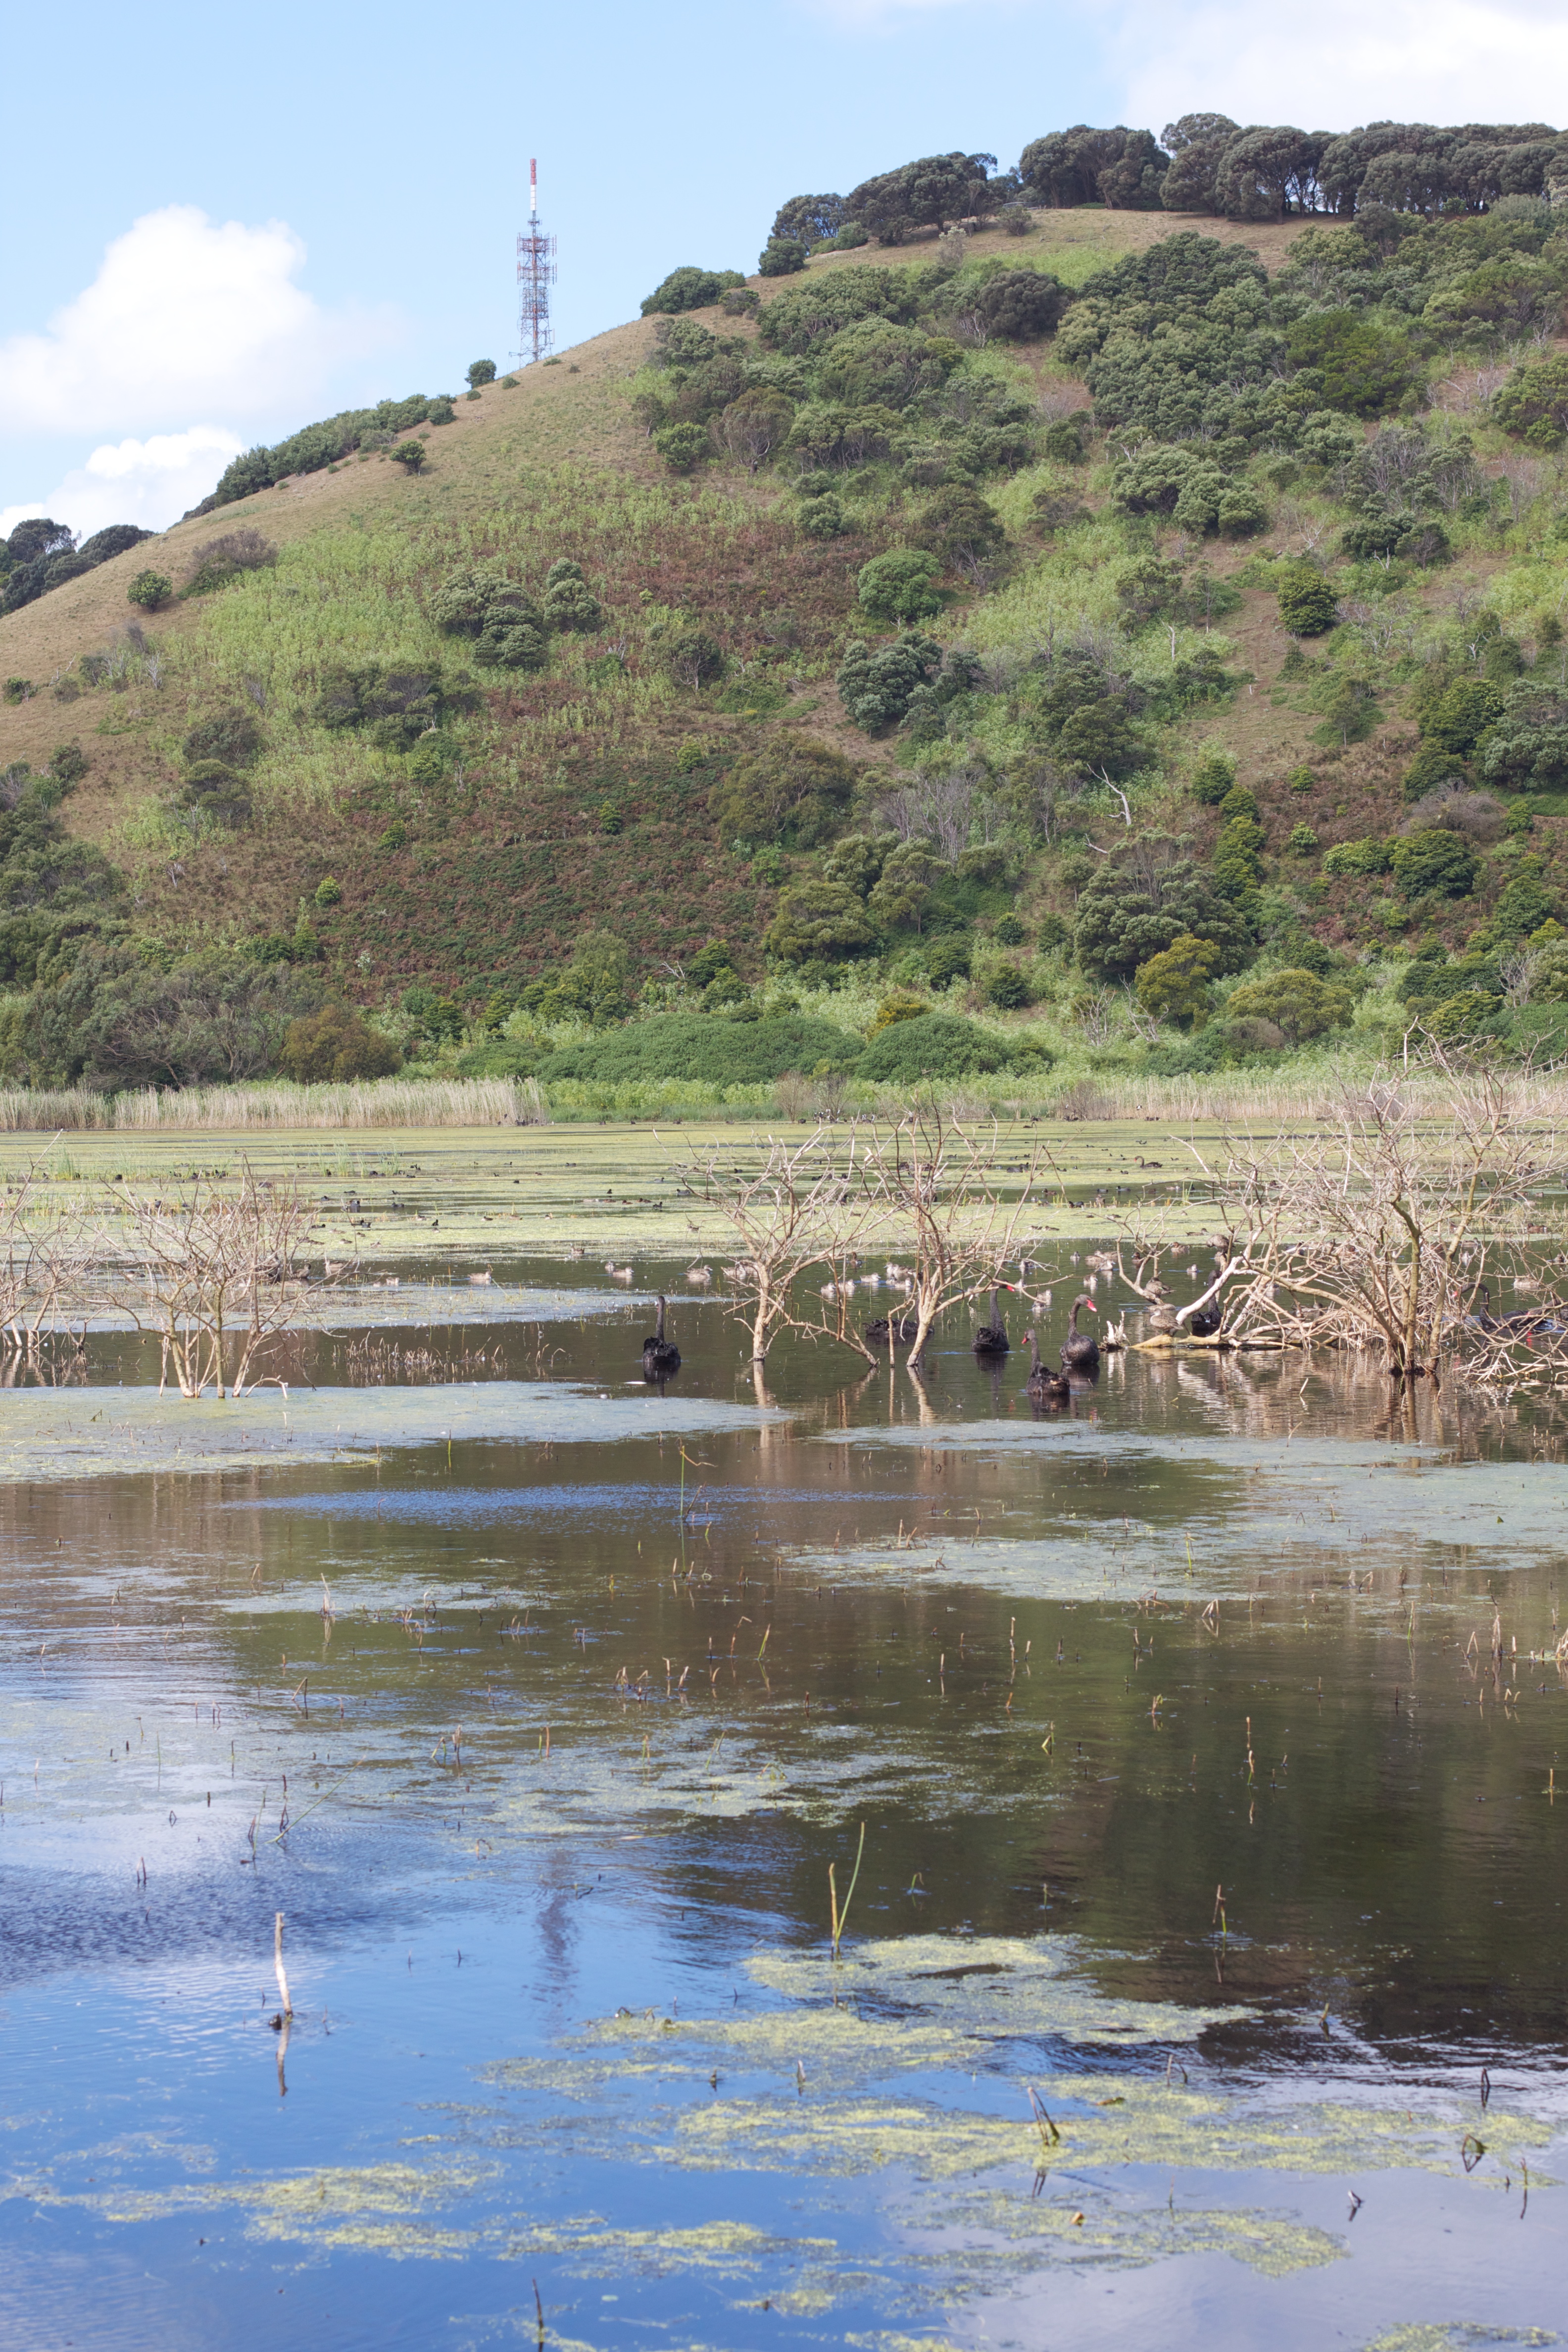
sea, coast, water, marsh, shore, lake, river, reflection, bay, reservoir, wetland, loch, auodyssey